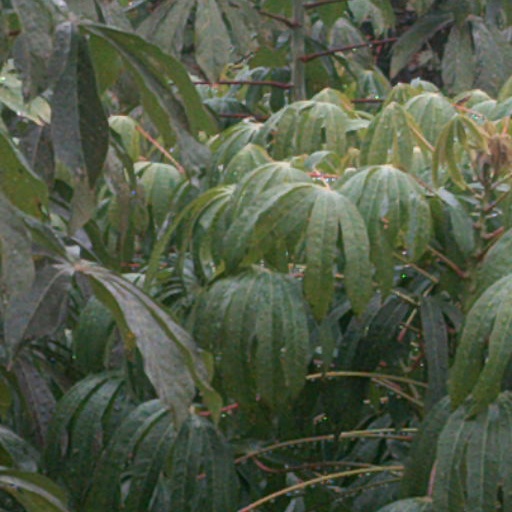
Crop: cassava